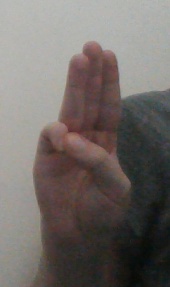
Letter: thaa